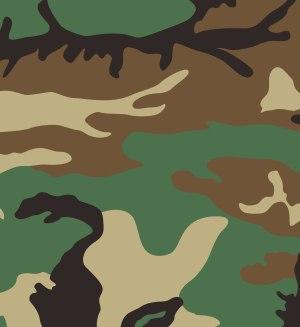
Le motif Woodland est le nom du motif de camouflage par défaut des soldats américains, Marines, aviateurs, marins, à partir de 1981.